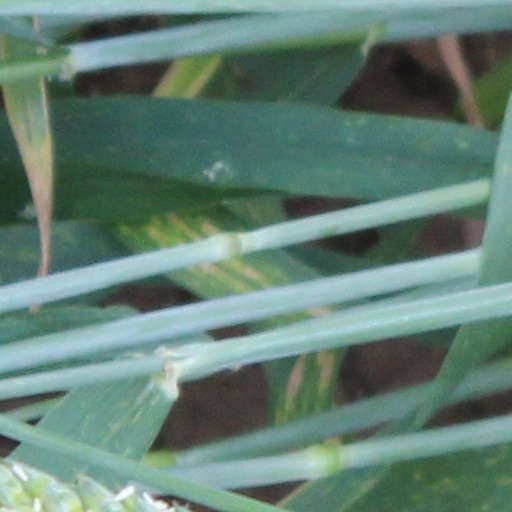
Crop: wheat